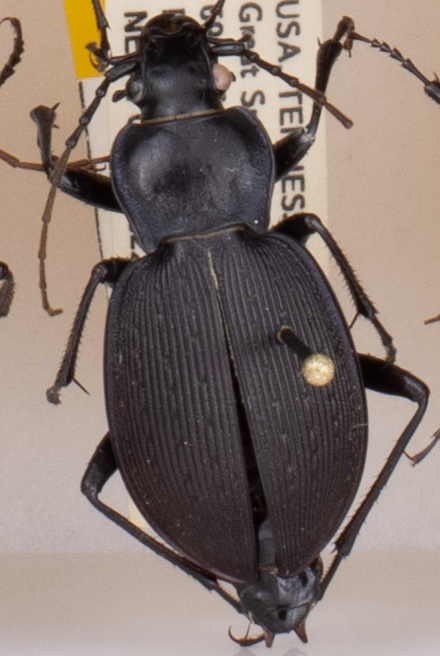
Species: Carabus goryi
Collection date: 2018-08-21
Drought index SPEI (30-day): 0.992
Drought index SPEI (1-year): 0.732
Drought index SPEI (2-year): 0.32